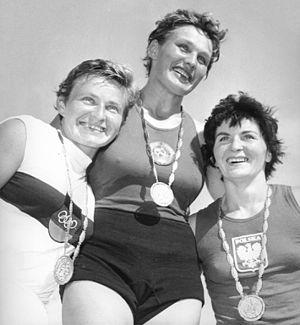
Antonina Aleksandrovna Seredina, née le 23 décembre 1929 à Tver en RSFS de Russie et morte le 2 septembre 2016, est une kayakiste soviétique, double championne olympique et double championne du monde de sa discipline. Elle pratique la course en ligne.
Therese Zenz, née le 15 octobre 1932 à Merzig et morte le 22 octobre 2019 dans la même ville, est une kayakiste allemande, triple médaillée d'argent olympique et championne du monde de sa discipline. Elle pratique la course en ligne.
Daniela Walkowiak-Pilecka, née le 24 mai 1935 à Łąki Wielkie, est une kayakiste polonaise.